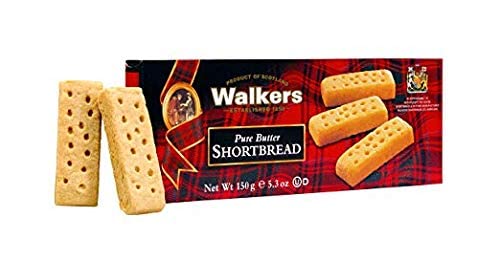
Walkers Classic Shortbread Fingers - 5.3 oz (Limited Edition)
Category: Grocery
These smooth and buttery Walkers shortbread fingers are the essence of Scottish tradition and taste. Shaped for dipping, these delicious cookies are best enjoyed with coffee, tea or a cold glass of milk. Crafted with pure creamery butter, each crumbly biscuit is baked using the original family recipe that Joseph Walker perfected in 1898.
Features: Kosher | Vegetarian | Walkers classic pure butter Scottish shortbread recipe traditionally baked and cut into a “fingers” shape has a perfect, crumbly “melt-in-the-mouth” texture, full butter flavor with just the right amount of sweetness. | Made with pure butter | Made in United Kingdom | Box Dimensions 8.7″ x 3.2″ x 0.8″ | Perfect accompaniment to hot or iced tea, coffee, ice cream.